Fabiana Luperini

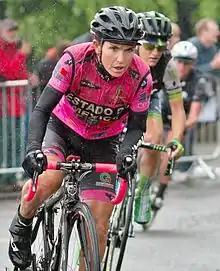
Luperini during stage two of the Women's Tour 2014

Fabiana Luperini (born 14 January 1974) is an Italian professional cyclist. She was born in ', Italy. Luperini has won the ' a record five times, with four consecutive victories in 1995–1998 and a fifth ten years later, in 2008. She has won the three times consecutively, from 1995 to 1997. In 1998, she won the , and in 2006 she won the Iurreta-Emakumeen Bira. She retired at the end of the 2014 season.